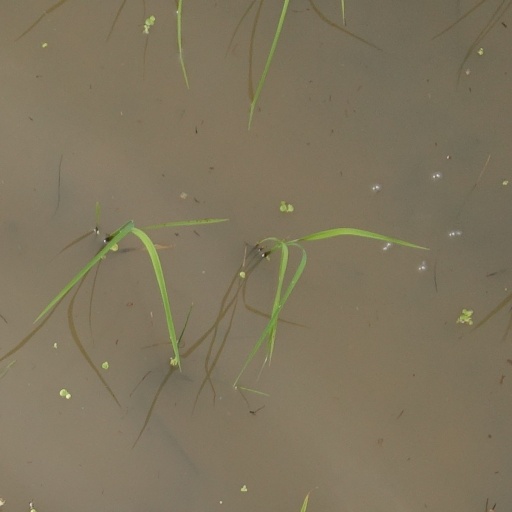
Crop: rice